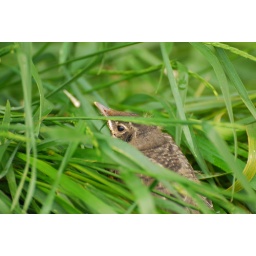
bird in the grass